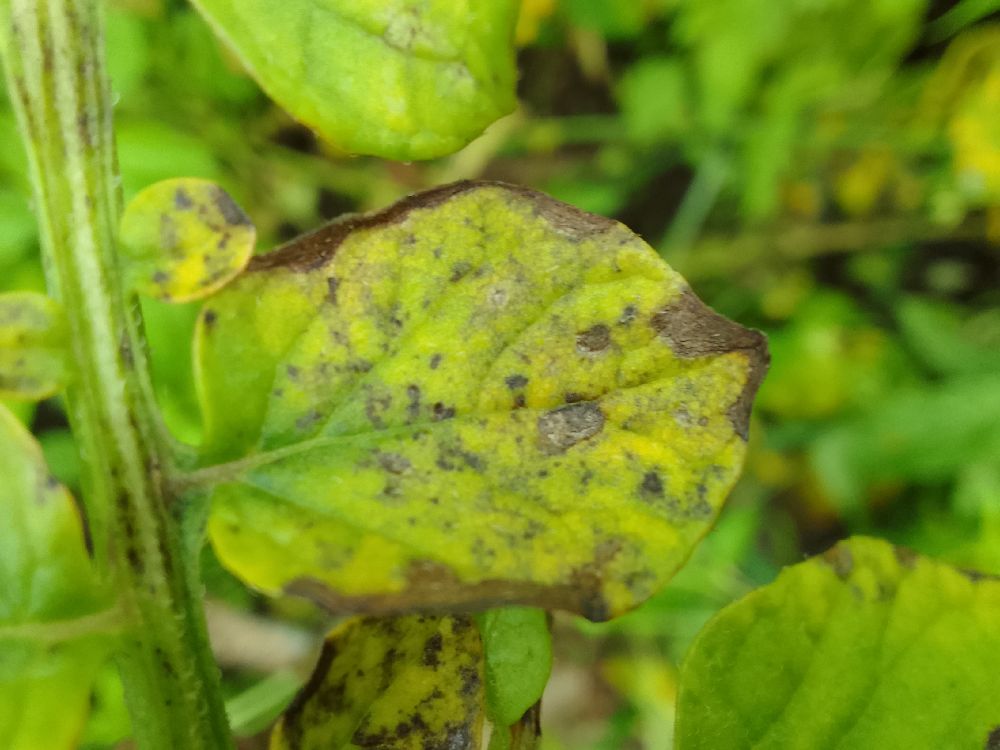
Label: Early blight